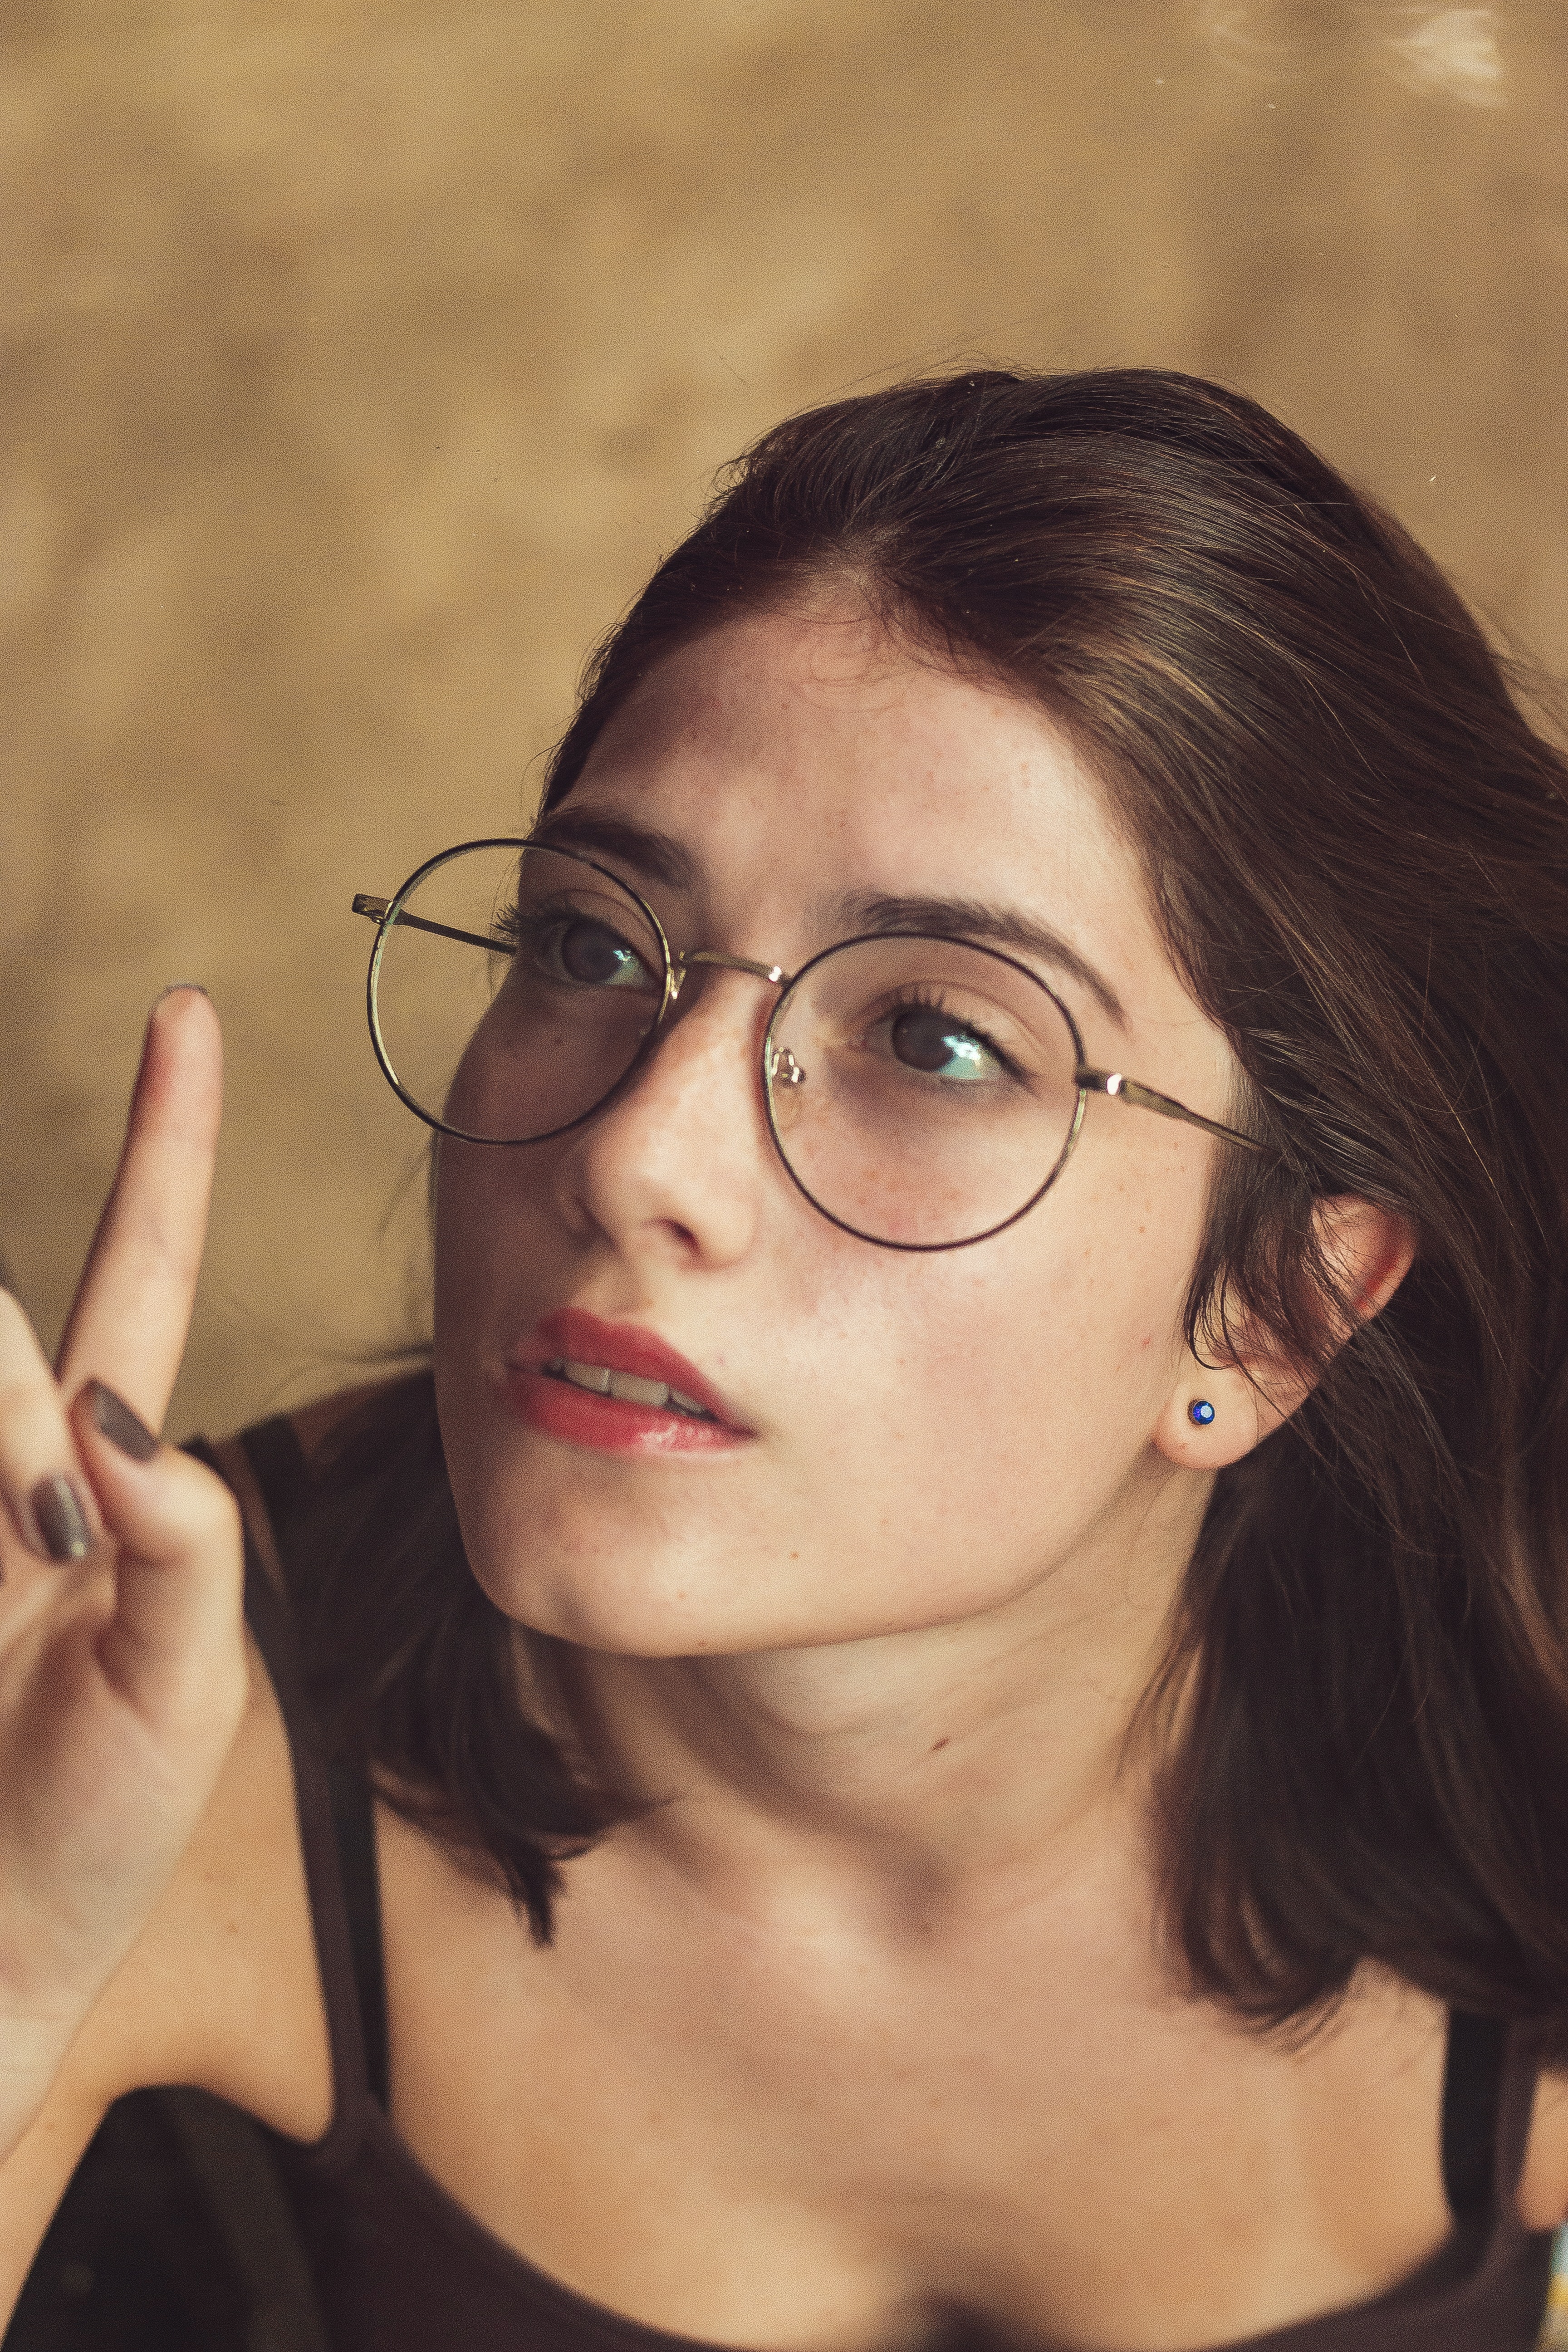
eyewear, glasses, hair, face, eyebrow, lip, beauty, hairstyle, lady, vision care, chin, forehead, brown hair, gesture, black hair, cool, smile, long hair, Eye glass accessory